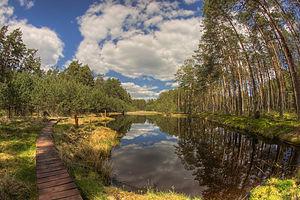
Selon la loi sur la protection de la nature promulguée en 2004, la Pologne compte 10 outils de protection de l’environnement. Le pays compte également les sites protégés par des accords internationaux, comme zones de la convention de Ramsar, ou réserves de biosphère. La première loi de protection de la nature date de 1934, mais les premiers décrets royaux concernant la protection des ressources naturelles datent de l’époque médiévale.